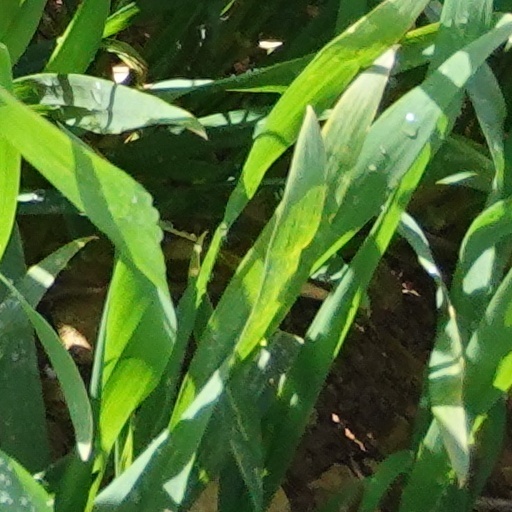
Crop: wheat